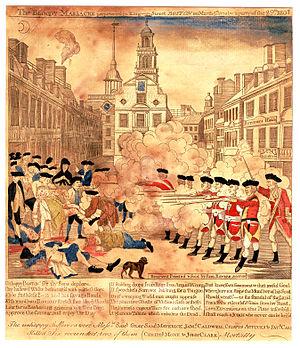
Samuel Adams, né le 27 septembre 1722 à Boston et mort le 2 octobre 1803 dans la même ville, est un homme politique, écrivain et philosophe américain.
L’histoire coloniale de l'Amérique du Nord commence peu après la découverte du Nouveau Monde par les Européens. L’actuel territoire américain devient rapidement un enjeu international : les grandes puissances coloniales occidentales se lancent dans l’exploration et la conquête du Nouveau Monde puis bâtissent de vastes empires coloniaux qui finissent le plus souvent par être absorbés militairement et politiquement par d'autres empires ou par devenir indépendants vis-à-vis de leur métropole après plusieurs siècles de domination de celle-ci sur ses colonies. L'exemple le plus célèbre de ce cas est l'indépendance des Treize colonies britanniques qui devinrent les États-Unis. Ceux-ci se lancèrent à leur tour dans la colonisation des territoires de l'Ouest sauvage puis dans une expansion outre-mer.
La révolution américaine est une période de changements politiques après 1763 dans les treize colonies britanniques d'Amérique du Nord qui ont donné lieu à la guerre d'indépendance des États-Unis contre la Grande-Bretagne. Épisode fondateur de la nation américaine et de la naissance des États-Unis, la révolution se manifesta par des violences contre les autorités britanniques, une guerre contre la métropole et des troubles sociaux.
Paul Revere était un orfèvre américain, patriote de la révolution américaine. Immortalisé pour ses gestes héroïques lors de la bataille de Lexington et Concord, il est connu pour sa chevauchée dans la nuit du 18 avril 1775, la « Midnight Ride ».
Le 5 mars est le 64ᵉ jour de l'année du calendrier grégorien, le 65ᵉ en cas d'année bissextile. Il reste 301 jours avant la fin de l'année.
La révolution américaine est une période de changements politiques importants qui aboutit à la naissance des États-Unis à la fin du XVIIIᵉ siècle.
Boston [bɔstɔ̃] ou [bɔstɔn] est la capitale et la plus grande ville de l’État du Massachusetts et de la région de Nouvelle-Angleterre, dans le nord-est des États-Unis. La ville compte 673 184 habitants selon le bureau du recensement fédéral de 2016, et la zone métropolitaine de Boston-Cambridge-Quincy en concentre environ 4 628 910, ce qui fait d'elle la dixième agglomération des États-Unis. Elle constitue le nord de la mégalopole du Nord-Est des États-Unis, communément appelée BosWash, qui s'étend de Boston à Washington en passant par New York. La ville est traversée par le fleuve Charles, un fleuve côtier qui se jette dans le Boston Harbor, un estuaire au fond de la baie du Massachusetts sur les bords duquel la ville s'est construite. Centre économique et culturel de la Nouvelle-Angleterre, Boston est connu pour l'excellence de ses universités, notamment l'université Harvard et le Massachusetts Institute of Technology, situés dans la ville voisine de Cambridge.
Crispus Attucks, né à Framingham aux alentours de 1723 et mort à Boston le 5 mars 1770, est un esclave américain. Il s'enfuit et exerce les métiers de marin et de docker. Il meurt durant le massacre de Boston, devenant l'un des cinq premiers martyrs de la Révolution américaine.